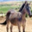
Label: horse